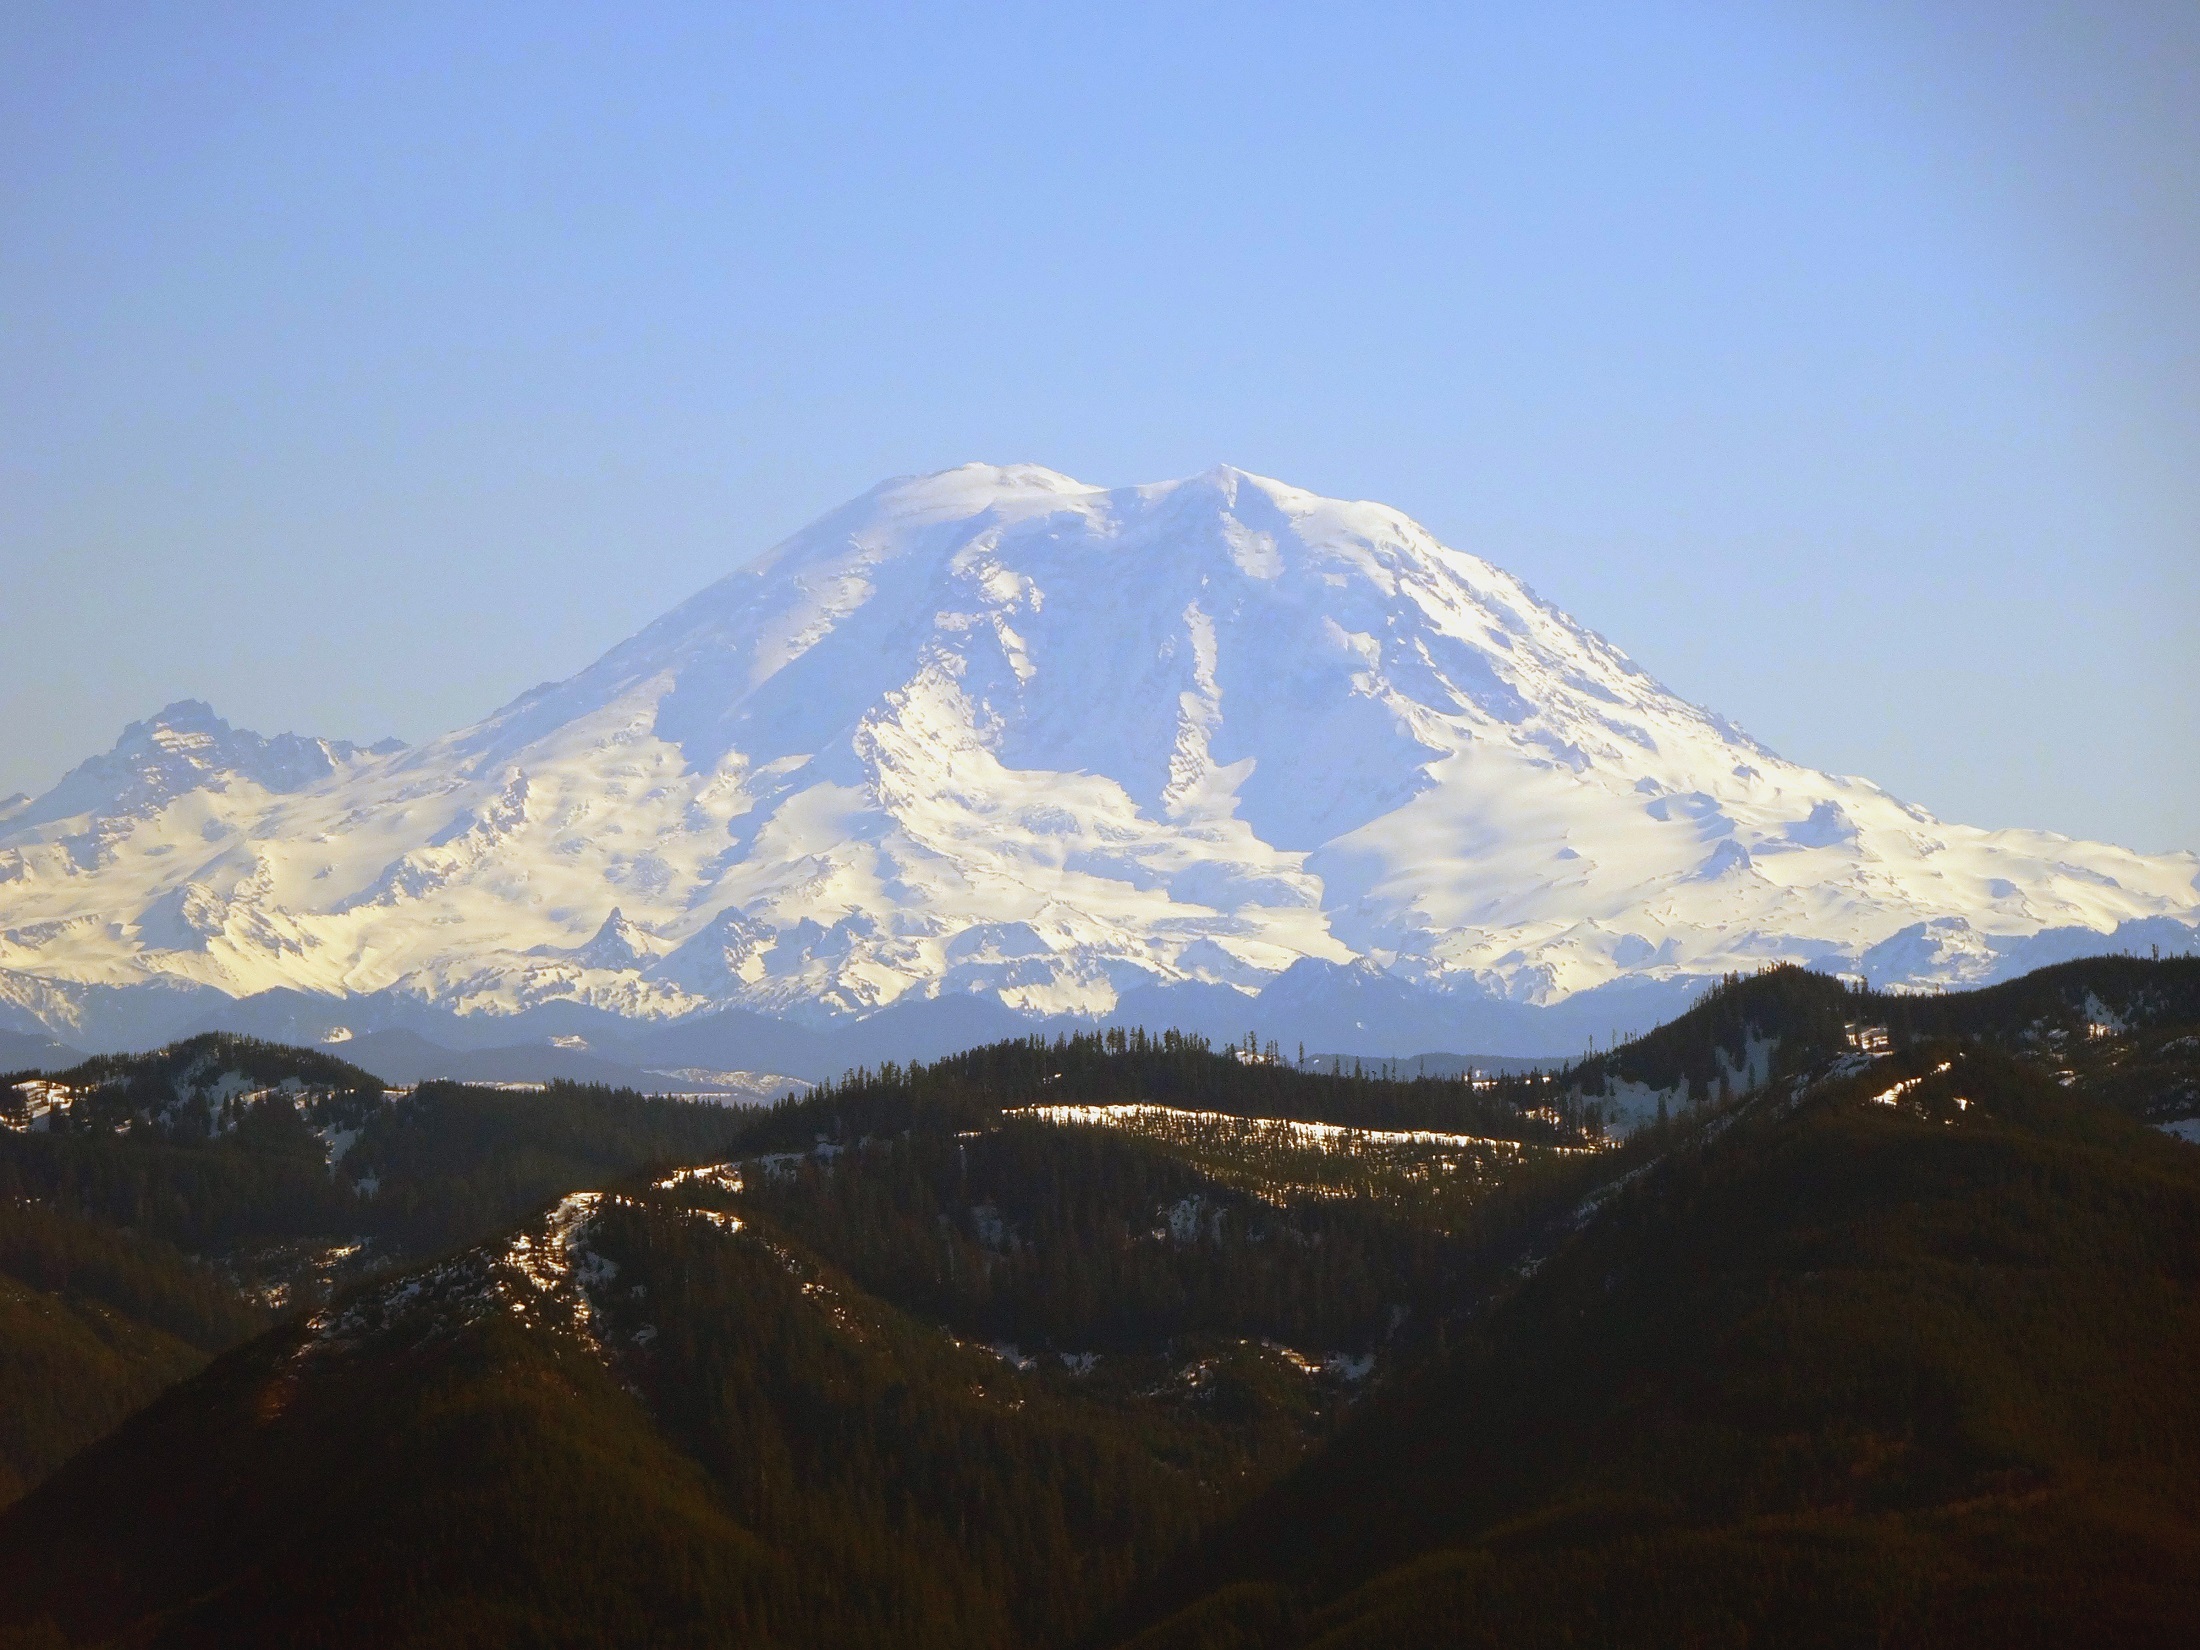
landscape, wilderness, mountain, snow, cloud, sky, hill, peak, valley, mountain range, panorama, scenic, usa, ridge, summit, majestic, washington, trees, outdoors, sunny, pacific northwest, mountains, alps, plateau, fell, tacoma, landform, stratovolcano, mount rainier, cascade range, mountain pass, tahoma, geographical feature, mountainous landforms